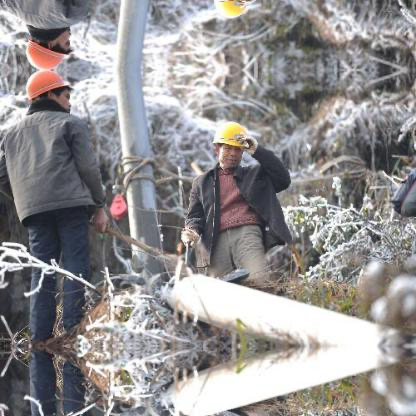
Objects in the image:
label: helmet
label: helmet
label: helmet
label: helmet